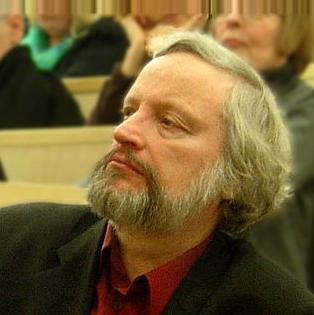
Age: 60